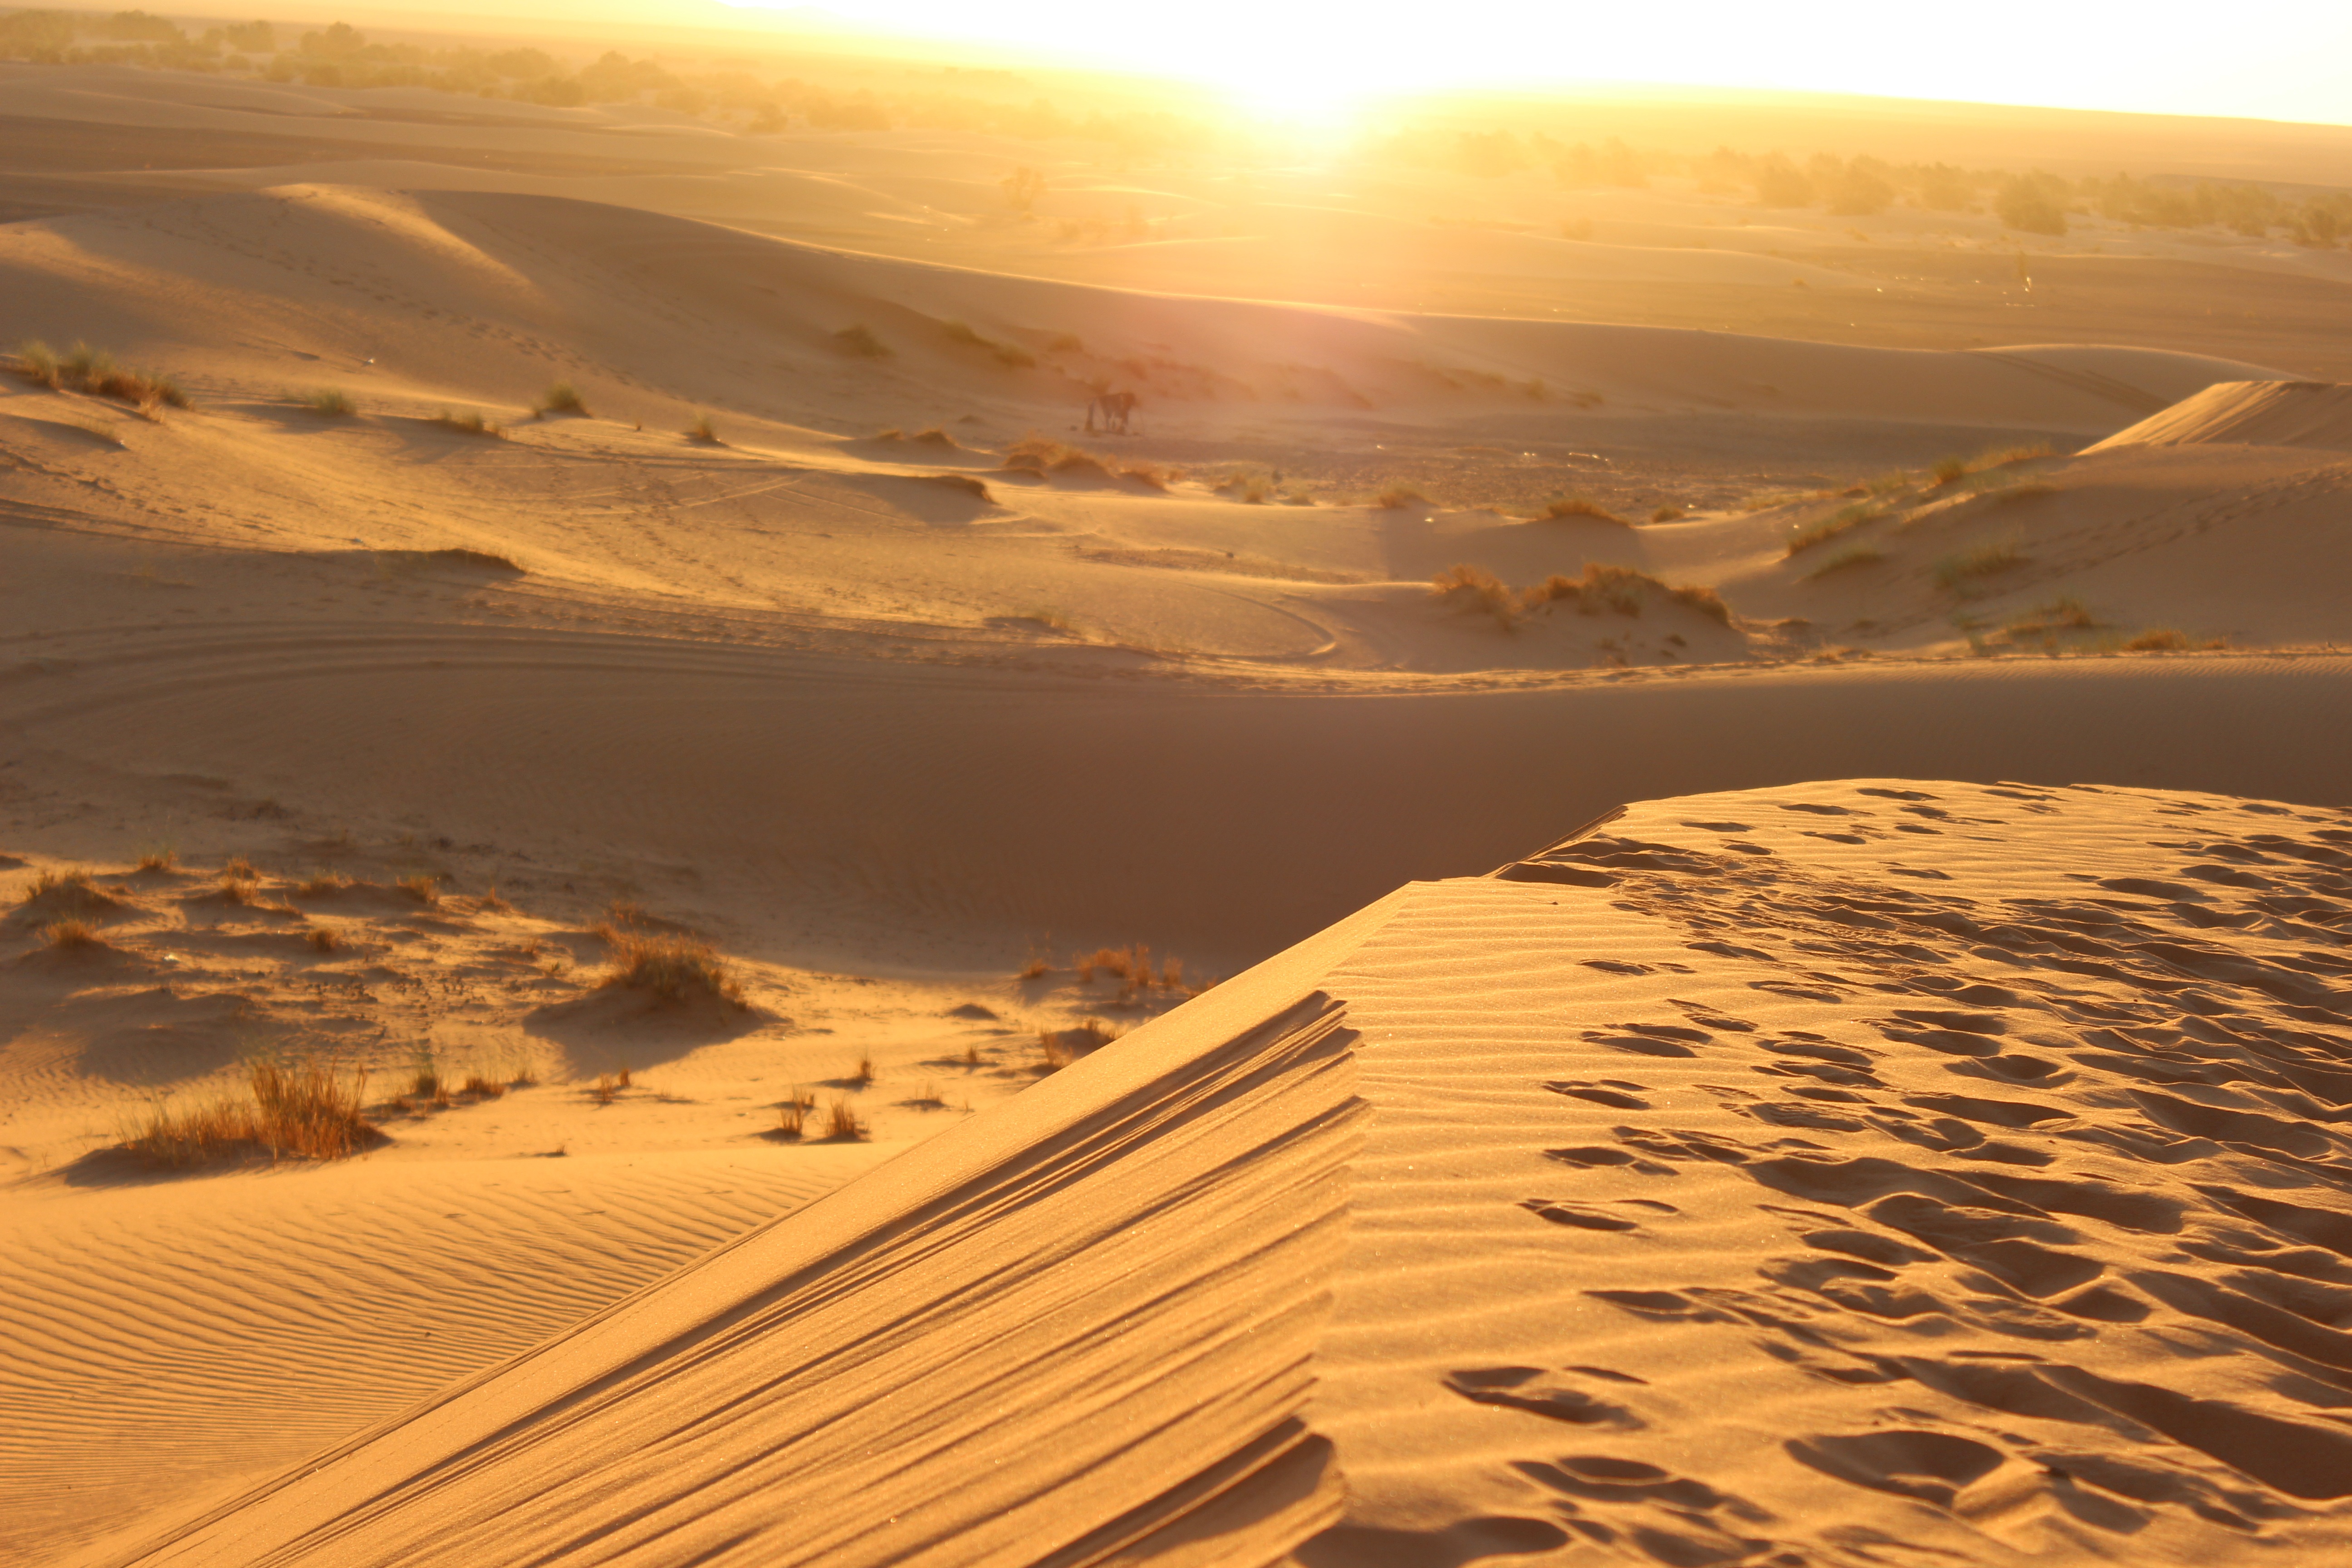
landscape, sand, desert, dune, plateau, morocco, habitat, sahara, wadi, landform, erg, berber, discovermarocco, natural environment, geographical feature, aeolian landform